Midwood, Brooklyn

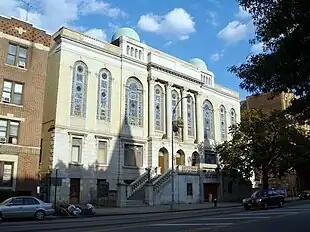
East Midwood Jewish Center

Friends Field at East Second Street and Avenue L features baseball diamonds and tennis courts. Just opposite the field is the Erasmus Hall High School football field (closed to the public when not in use).